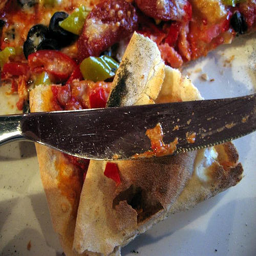
A piece of pizza sitting next to a knife on a plate.
A knife in front of a folded piece of pizza.
Knife used to cut pizza on white surface.
Knife lying on top of pizza slice that is folded in half
A knife is over a piece of pizza.